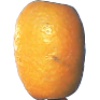
Label: kumquats